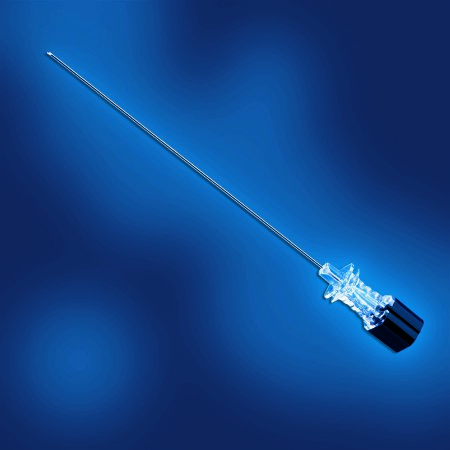
Avanos Medical Sales LLC Spinal Needle AVANOS* 6 Inch Short Bevel , Pencil Point Type 25 Gauge Short Bevel Style - Case of 25 - 183103-CS
NEEDLE, SPINAL SHORT BEV 25GX6" Item Id 503353 MF Id# 183103 Brand AVANOS* Manufacturer Avanos Medical Sales LLC Country of Origin Japan Application Spinal Needle Color Code Blue Gauge 25 Gauge Hub Material Plastic Hub Length 6 Inch Needle Length Range 6 to 6.9 inches Needle Material Medical Grade Stainless Steel Sterility Sterile Style Short Bevel Style Stylet Type Metal Stylet Type Short Bevel , Pencil Point Type UNSPSC Code 42142502 Wall Type Regular Wall Features Metal stylet
Brand: Avanos Medical Sales LLC
Category: Business & Industrial > Medical > Medical Supplies > Medical Needles & Syringes